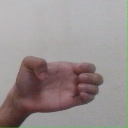
अक्षर: ख